A Dangerous Path

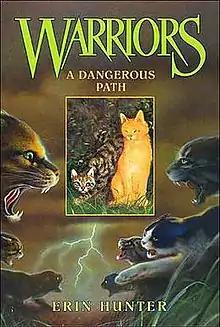
First edition cover

A Dangerous Path is a fantasy novel, the fifth book in the "Warriors" series, written under the pseudonym of Erin Hunter. This individual book was written by Cherith Baldry. The story revolves around Fireheart, deputy of ThunderClan, as he attempts to keep his Clan safe with the help of his ailing leader, while fighting off outside threats such as dogs and enemy Clans.